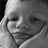
Emotion: neutral